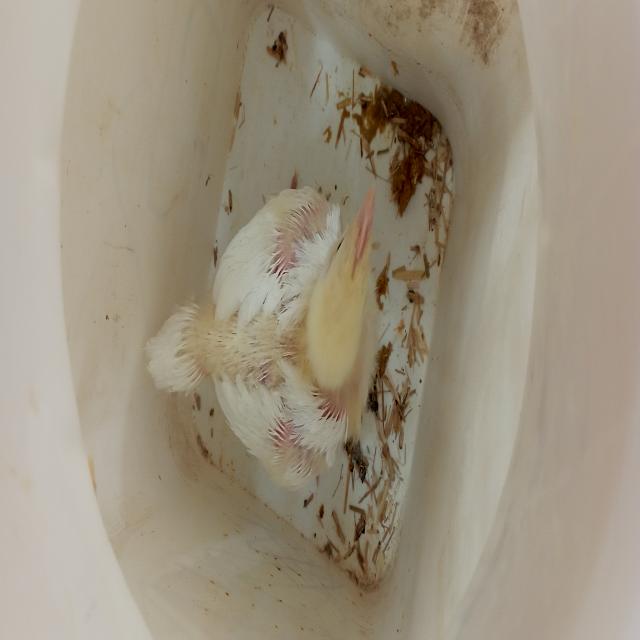
Weight: 580 g